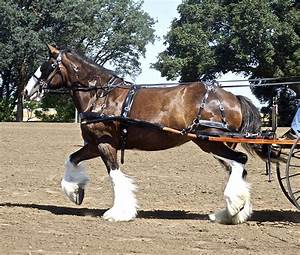
Label: horse